Maria Valtorta

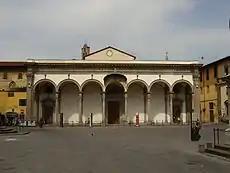
Basilica of Santissima Annunziata, Florence, the mother church of the Servite Order, where Maria Valtorta is buried.

Maria Valtorta died in 1961, at age 64, and was buried in the town cemetery in Viareggio. Later, in 1973, her remains were moved to the chapel of the great cloister of the Basilica della Santissima Annunziata in Florence. Presiding over the services at Valtorta's "privileged burial" and the relocation of her remains from Viareggio to the Santissima Annunziata Basilica, the mother church of the Servants of Mary, was Msgr. Gabriel M. Roschini, O.S.M